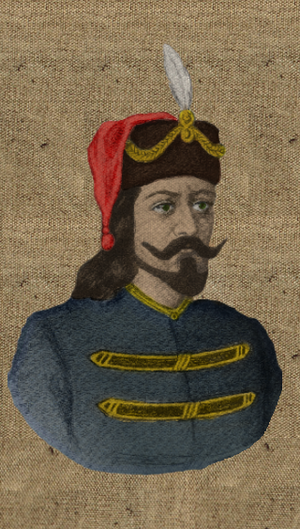
Mutimir Vlastimirović, en serbe cyrillique Мутимир, souverain de Serbie de 860 à 891, est le fils aîné de Vlastimir. En serbe, Vlastimirović signifie « fils de Vlastimir ». Il eut lui-même trois fils, Pribislav, Brana, et Stefan